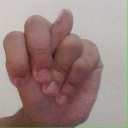
अक्षर: न